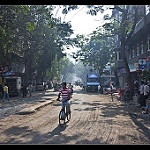
Scene: Outdoor